St. Elizabeth Church (Manhattan)

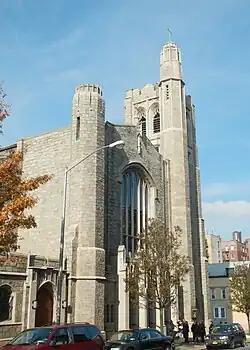

Church of St. Elizabeth is a Roman Catholic parish church in the Roman Catholic Archdiocese of New York, located at West 187th Street at Wadsworth Avenue in Washington Heights, Manhattan, New York City. The parish was established in 1869, originally located on 187th Street at Broadway from 1869 to 1929.